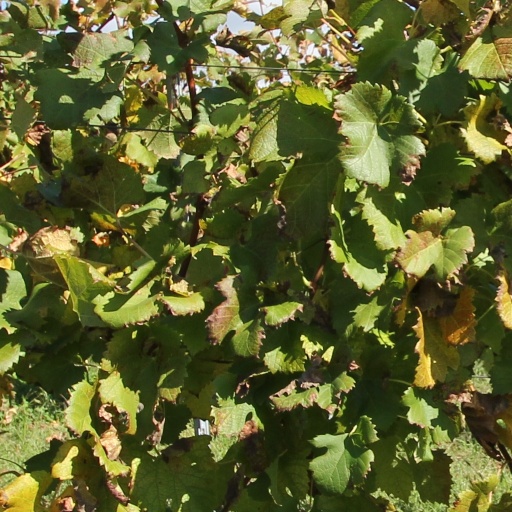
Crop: grape